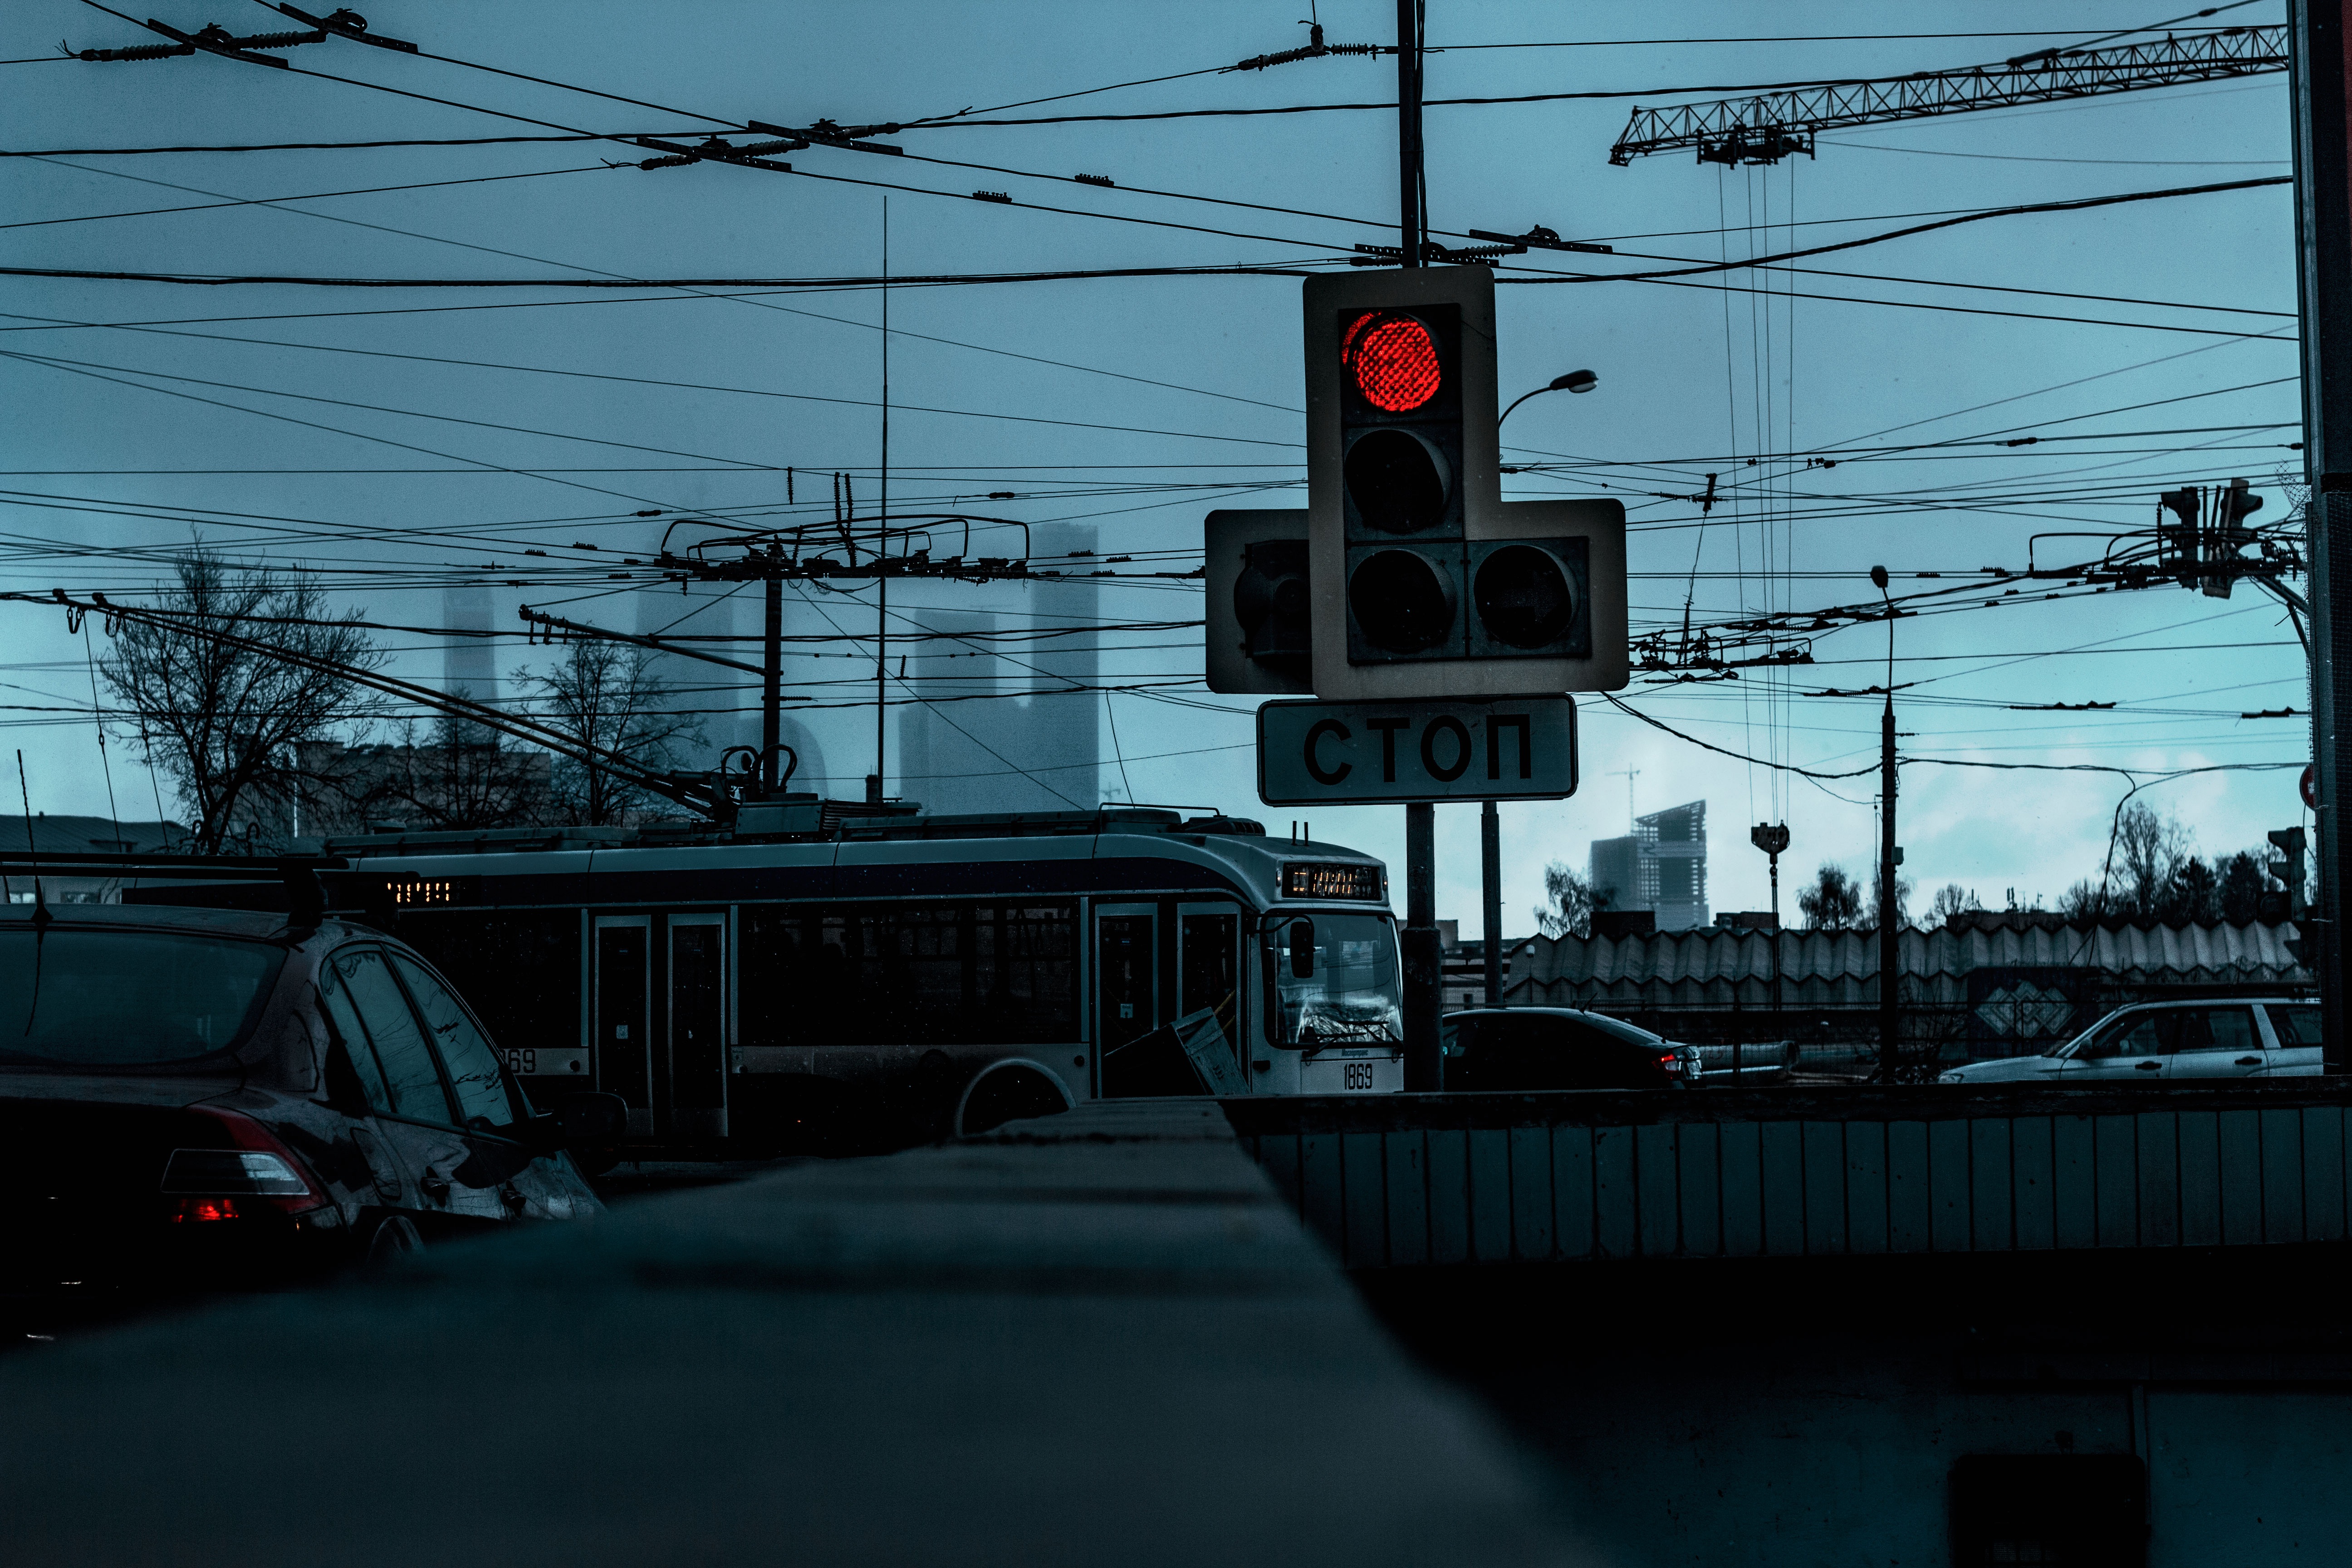
architecture, structure, sky, street, house, window, glass, building, dawn, city, skyscraper, wall, cityscape, downtown, transport, evening, vehicle, office, machinery, darkness, blue, business, lighting, high rise, blue sky, modern building, skyscrapers, timelapse, style, moscow, russia, shape, early, 2017, moscow city, dark blue sky, megalopolis, multistory building, office center, trolley bus, urban area